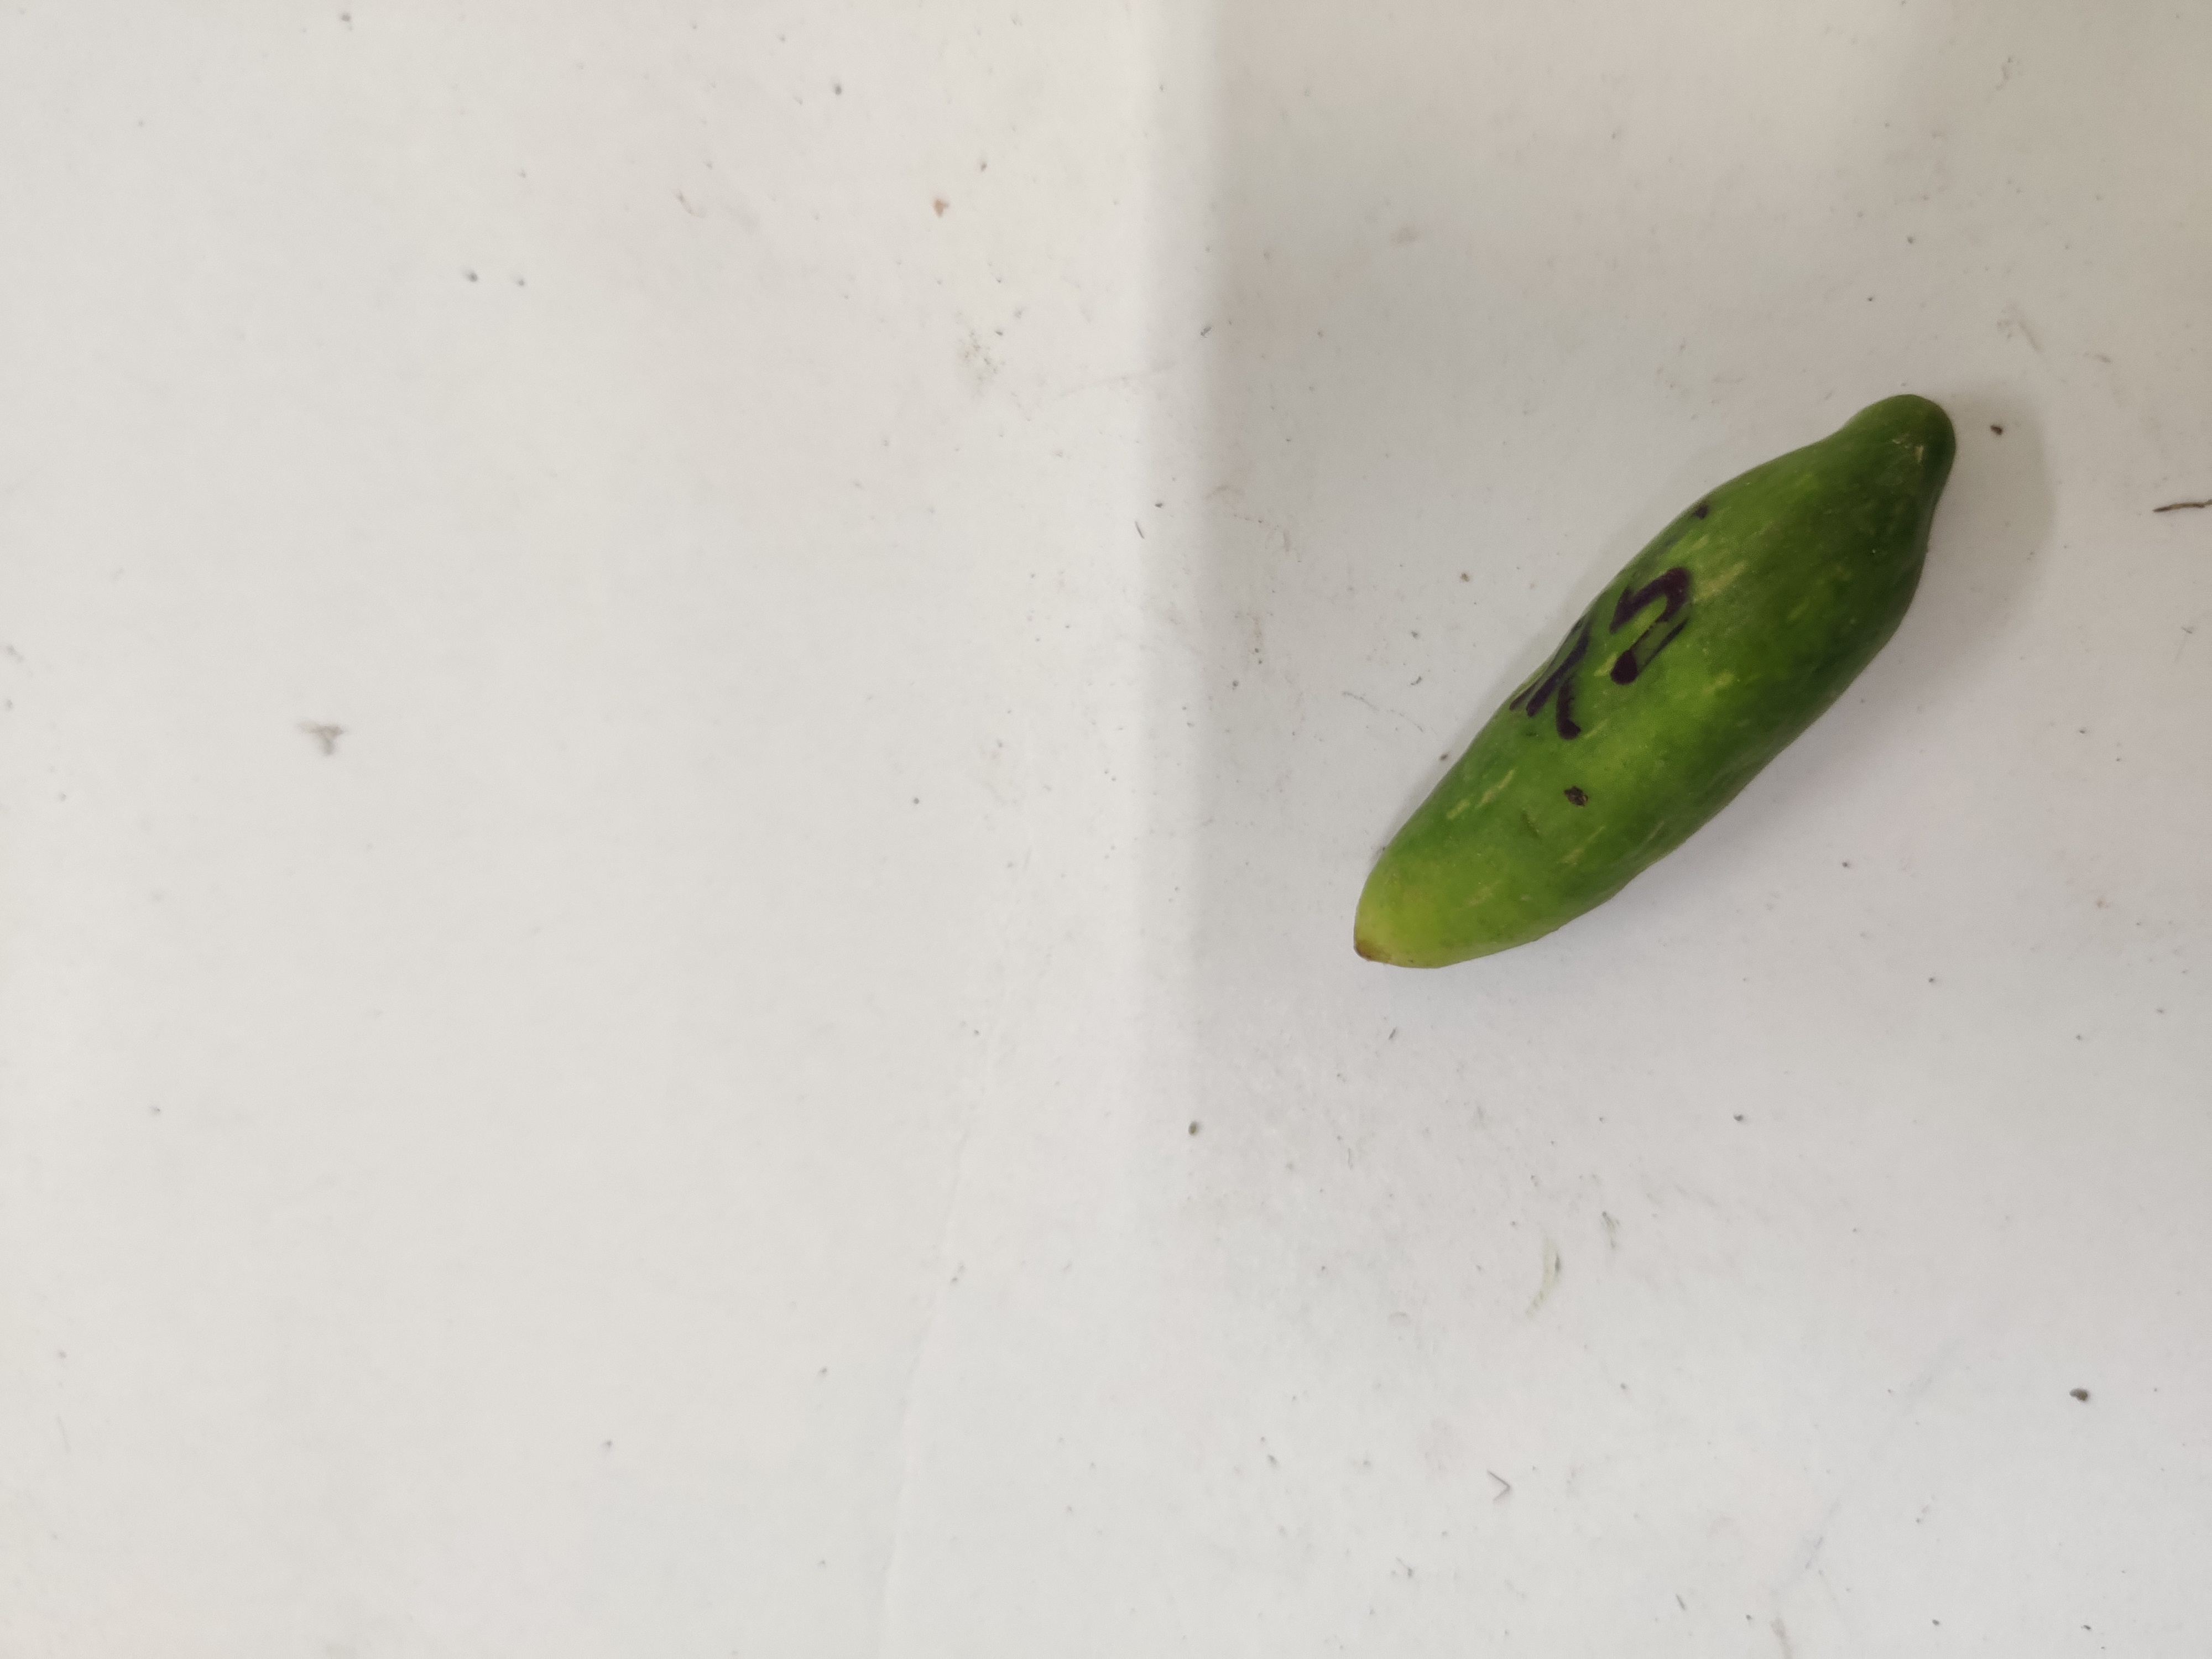
Crop: Ivy Gourd
Condition: Damaged